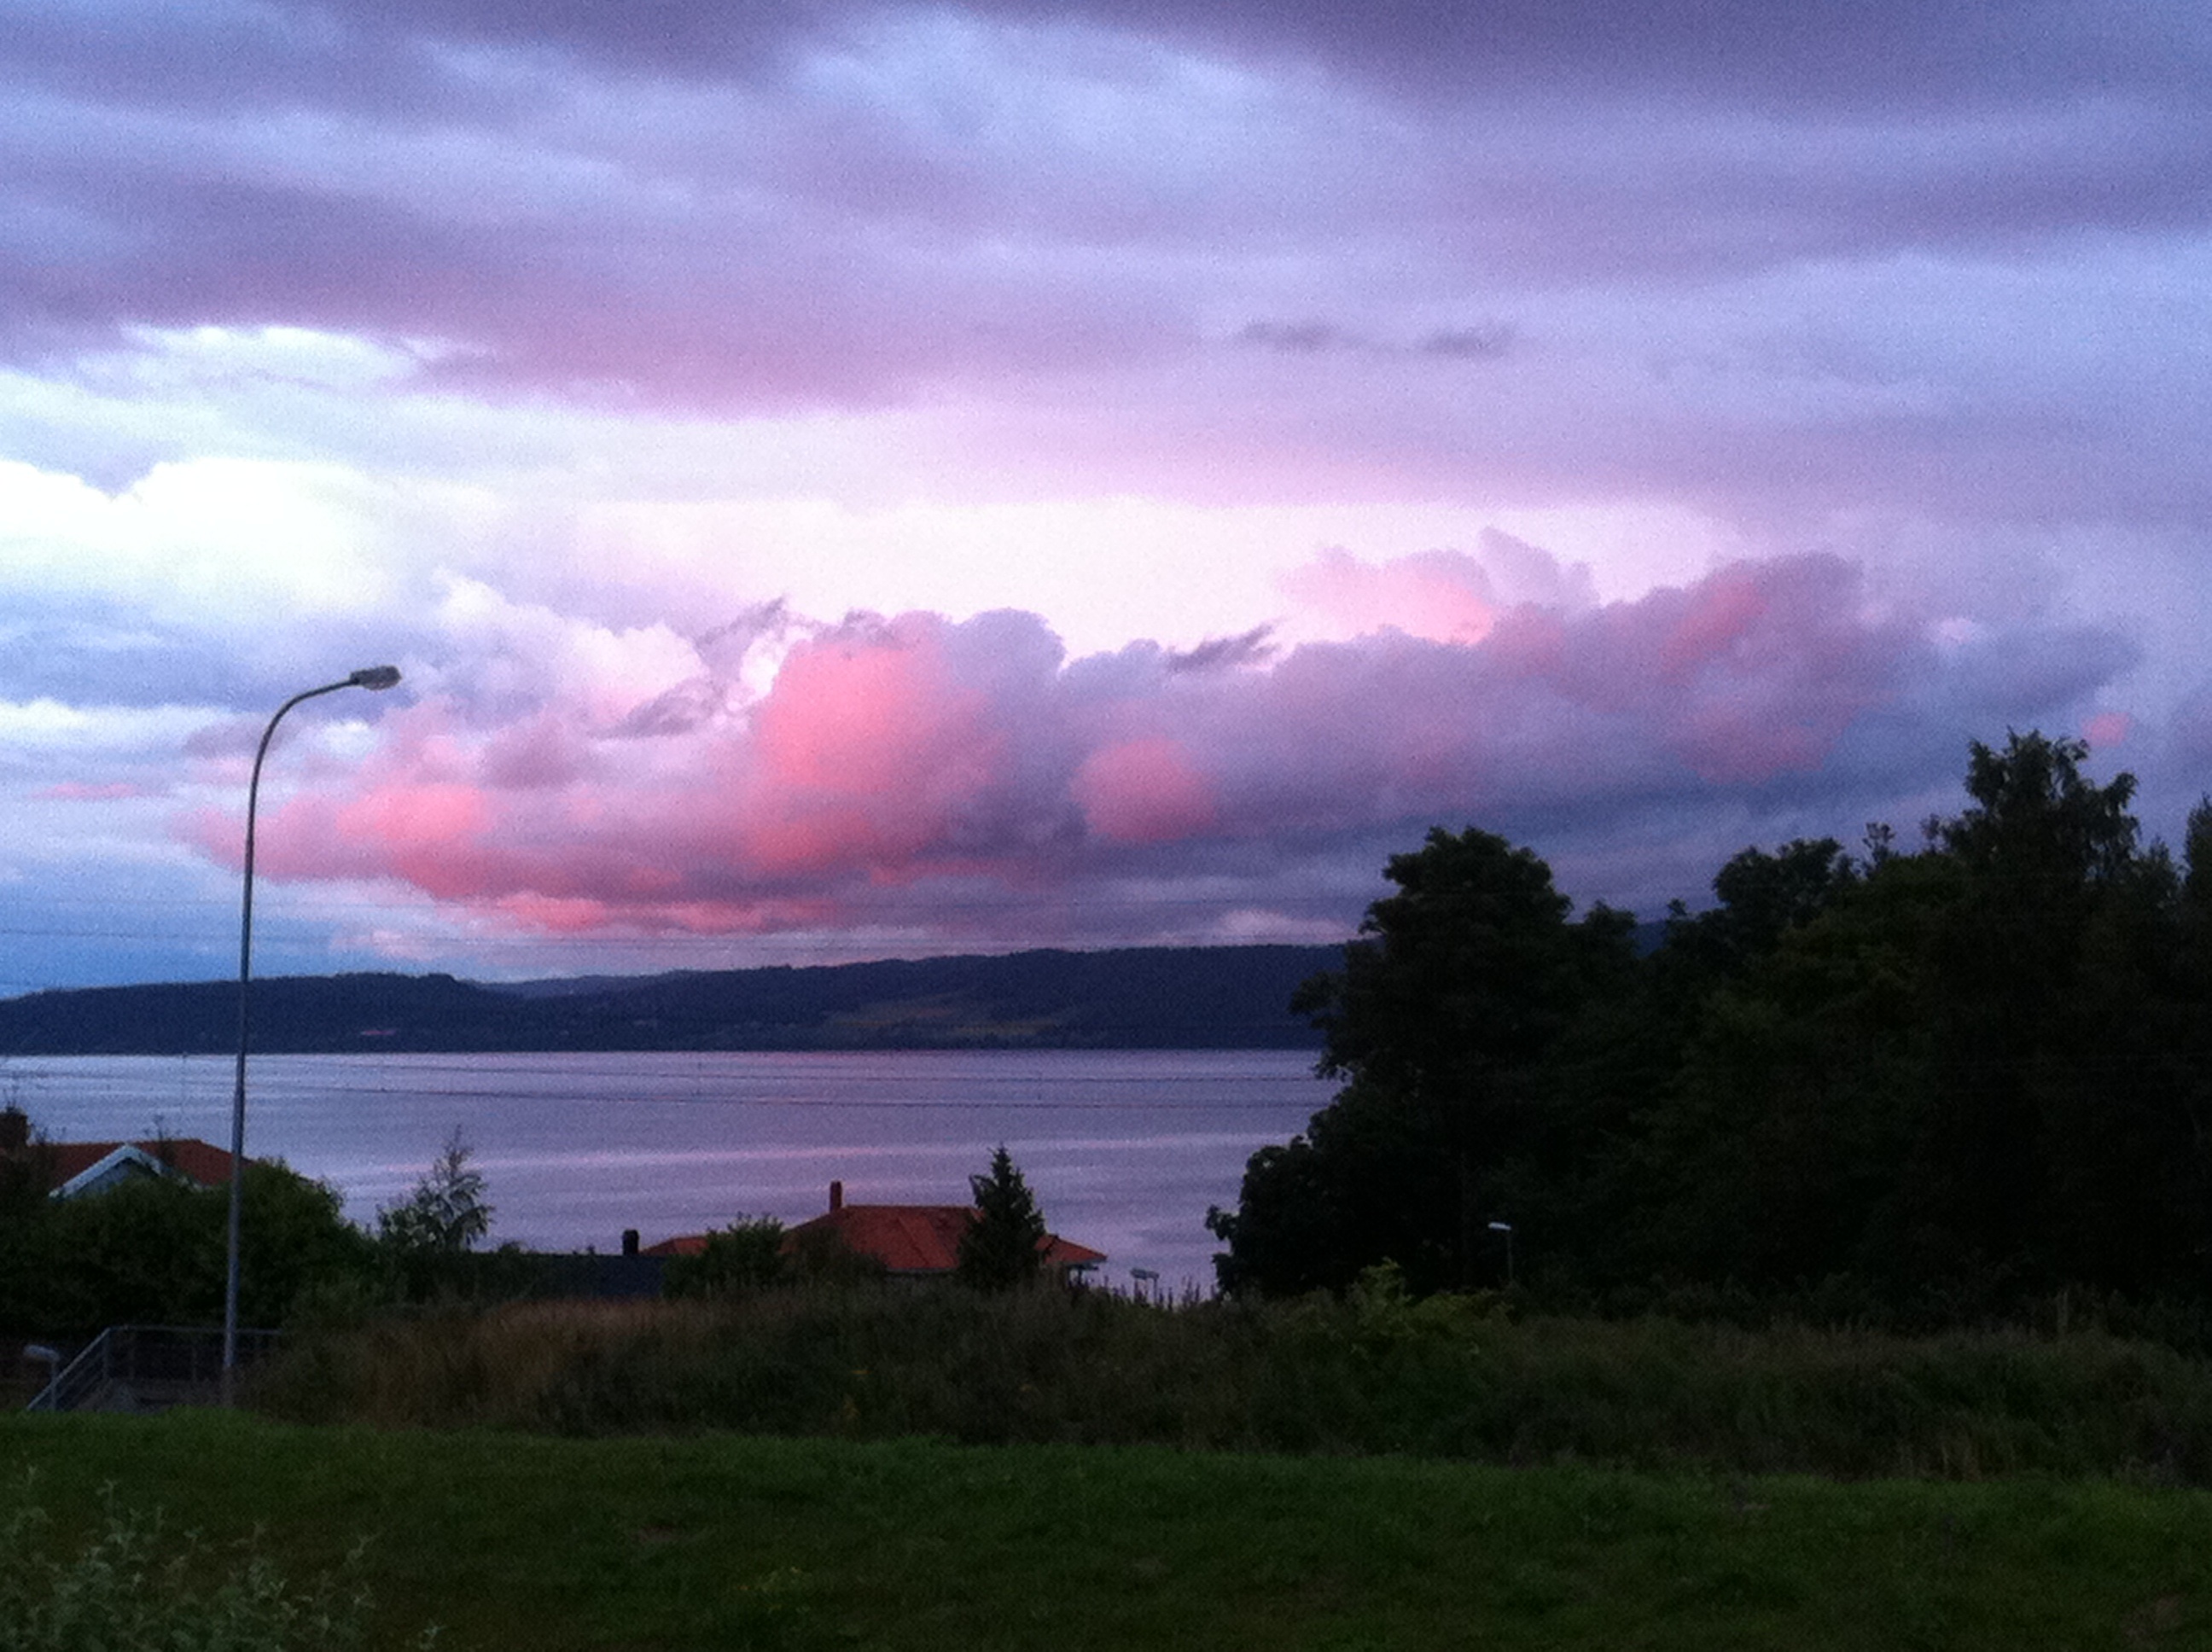
sea, coast, nature, horizon, cloud, sky, sunrise, sunset, morning, hill, dawn, atmosphere, summer, dusk, evening, weather, plain, loch, himmel, afterglow, meteorological phenomenon, atmospheric phenomenon